Srebrenica massacre

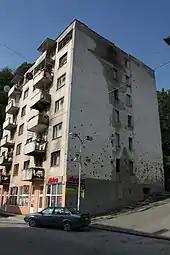
Damaged building in Srebrenica after the war

Close to Sandići, on the main road from Bratunac to Konjević Polje, a witness described the Serbs forcing a Bosniak man to call other Bosniaks down from the mountains. 200–300 men, including the witness' brother, descended to meet the VRS, presumably expecting an exchange of prisoners. The witness hid behind a tree and watched as the men were lined up in seven ranks, each 40 m long, with hands behind their heads; they were then mowed down by machine guns.